Welton, Lincolnshire

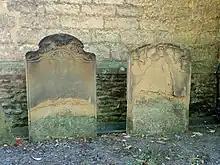
2 Gravestones At East End Of Church Of St Mary

The village church, the Prebendal Church of St Mary, was originally Norman, but only a few fragments of this survive in the tower walls; the present building is in the Early English style from around 1250. Apart from the pillars and arches within the church, most of the church is not the original Norman one. After it burnt down in 1442, the tower was rebuilt in 1768 and the body of the church in 1823 and 1824. The large cemetery to the south and east has likely been in use since as long as the church, though most graves from earlier than the 1700s have been lost to time, with tragically few surviving from even as far back as that. The choir vestry was added onto the north side in 1921 in memory of Bishop Edward King. Above and behind the baptismal font, on the west wall of the tower, hang the hatchments, the Royal Coat of Arms of King George III, dated 1838, which interestingly, in the year after William IV's death and Victoria's accession, do not carry the name of the monarch. Below the arms is an oil painting of the Holy family by Florentine artist Carlo Falcini Depinse, dated 1847, given to the church in 1925. Until its removal in 1876, there was a gallery up against the west wall, which would have been used by the orchestra to provide music for the services until 1851. The box pews were removed in 1888 and 1890, at the same time as the chancel was refitted, replaced with pine benches which now seat 250. The total cost of all these improvements came to £613.